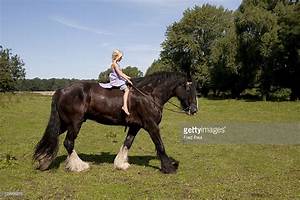
Label: cavallo